Edward Talbot (bishop)

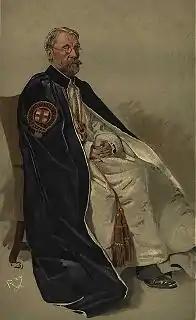
Talbot in "Vanity Fair" magazine, 11 October 1911

Edward Stuart Talbot (19 February 1844 – 30 January 1934) was an Anglican bishop in the Church of England and the first Warden of Keble College, Oxford. He was successively the Bishop of Rochester, the Bishop of Southwark and the Bishop of Winchester.